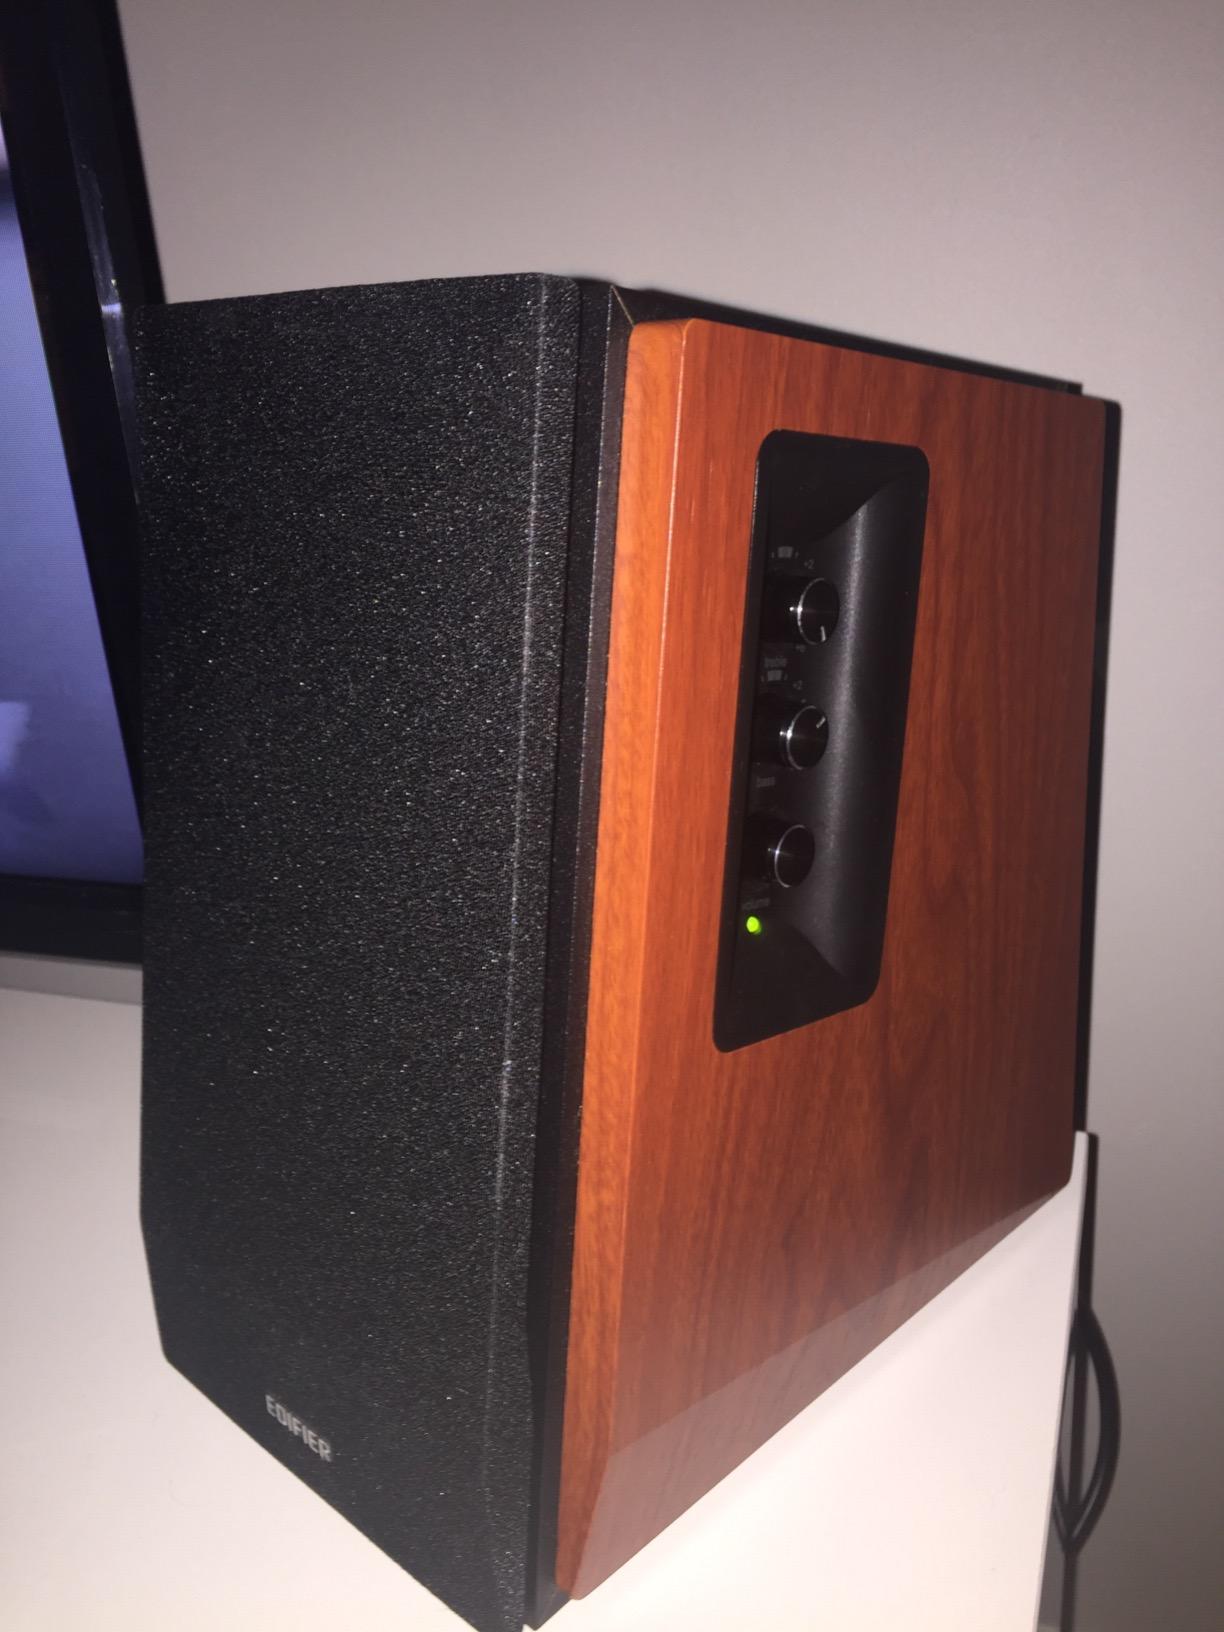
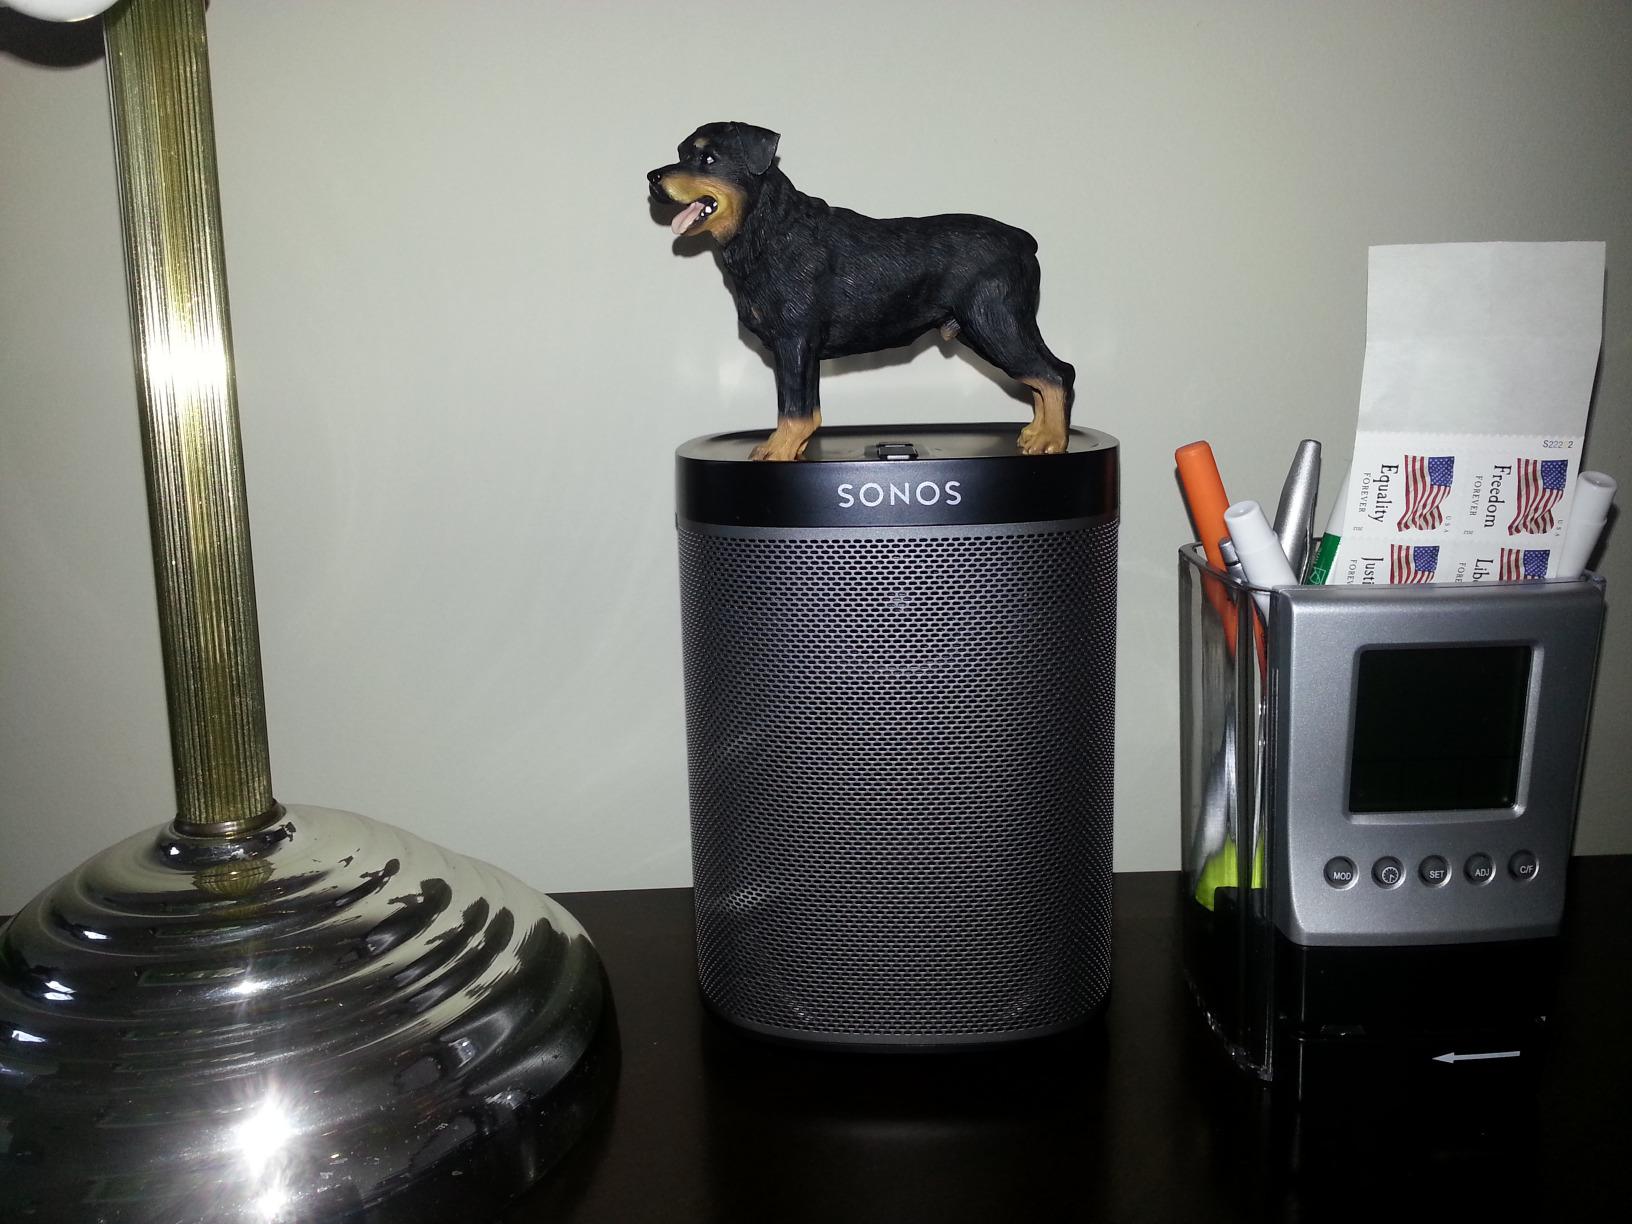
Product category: speaker
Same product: no